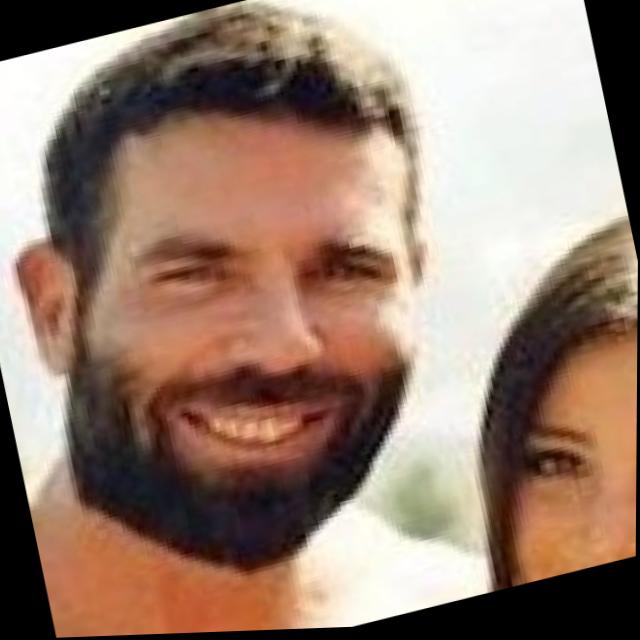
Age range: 21-44